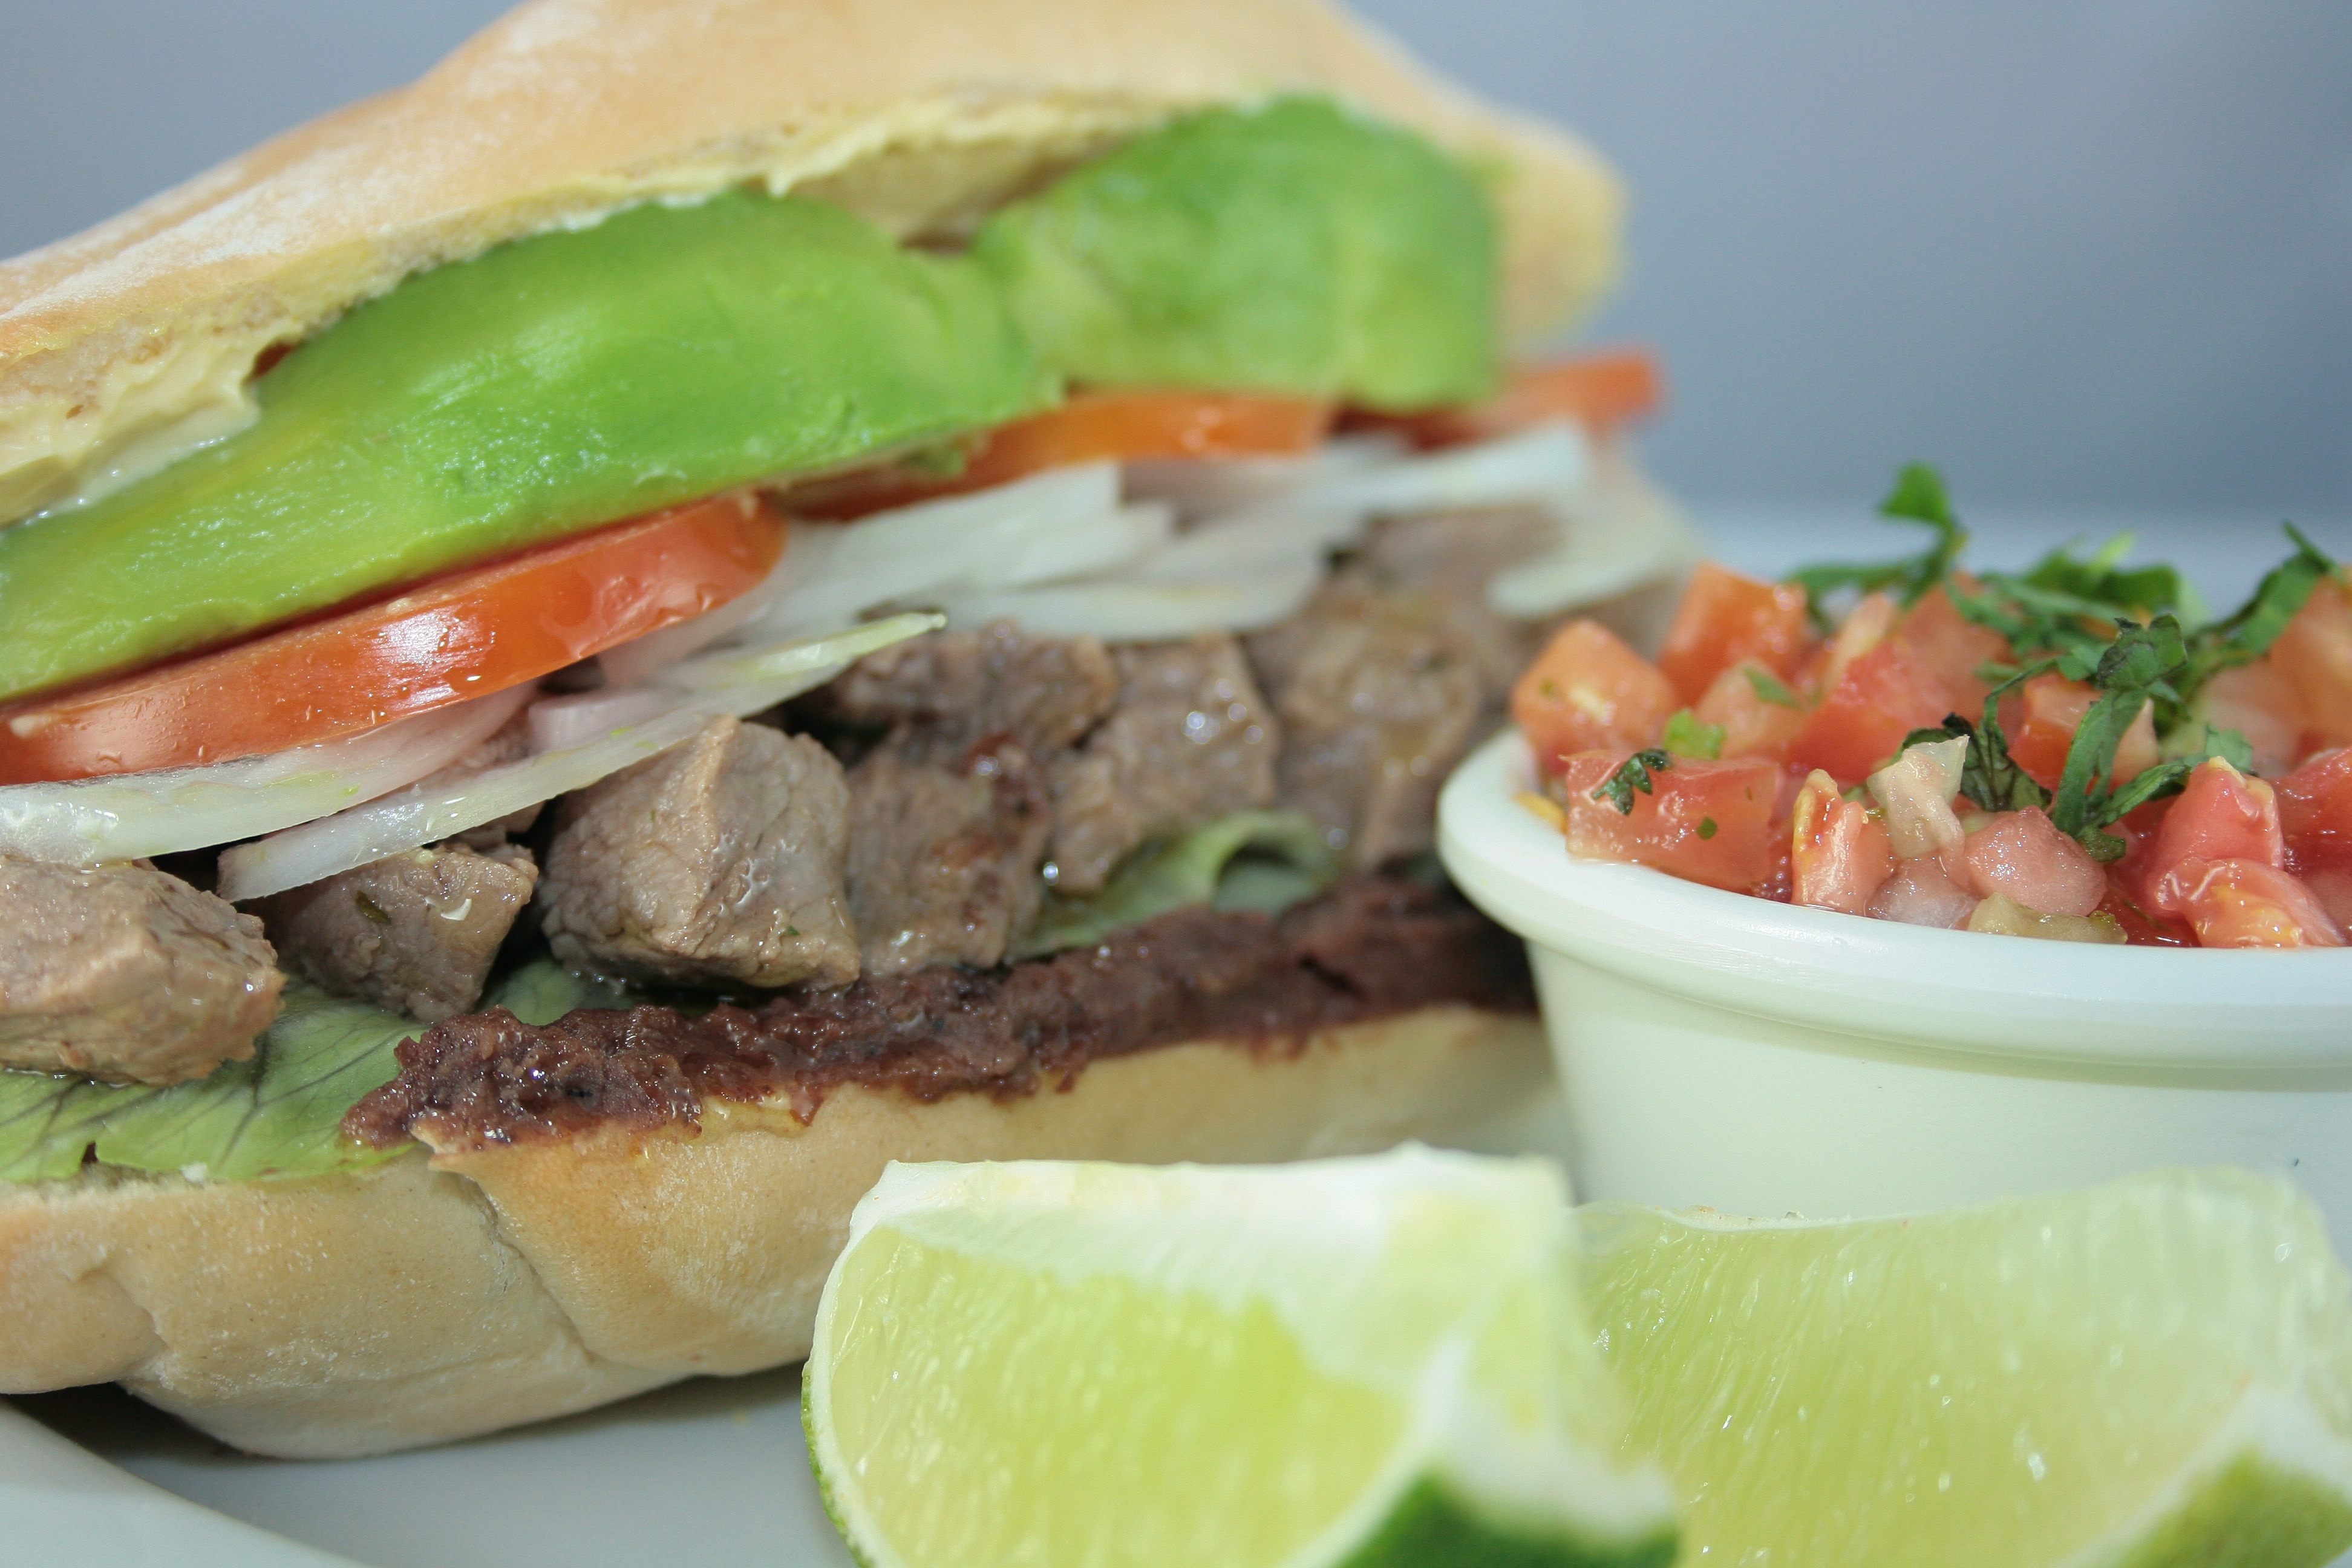
dish, meal, food, produce, avocado, meat, lunch, cuisine, sandwich, beef cake, mexican food, veggie burger